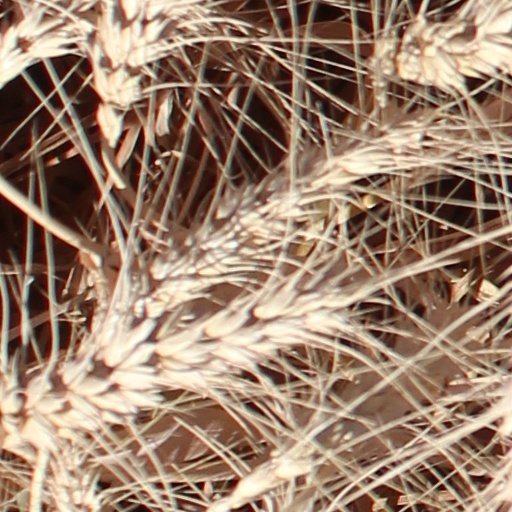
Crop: wheat